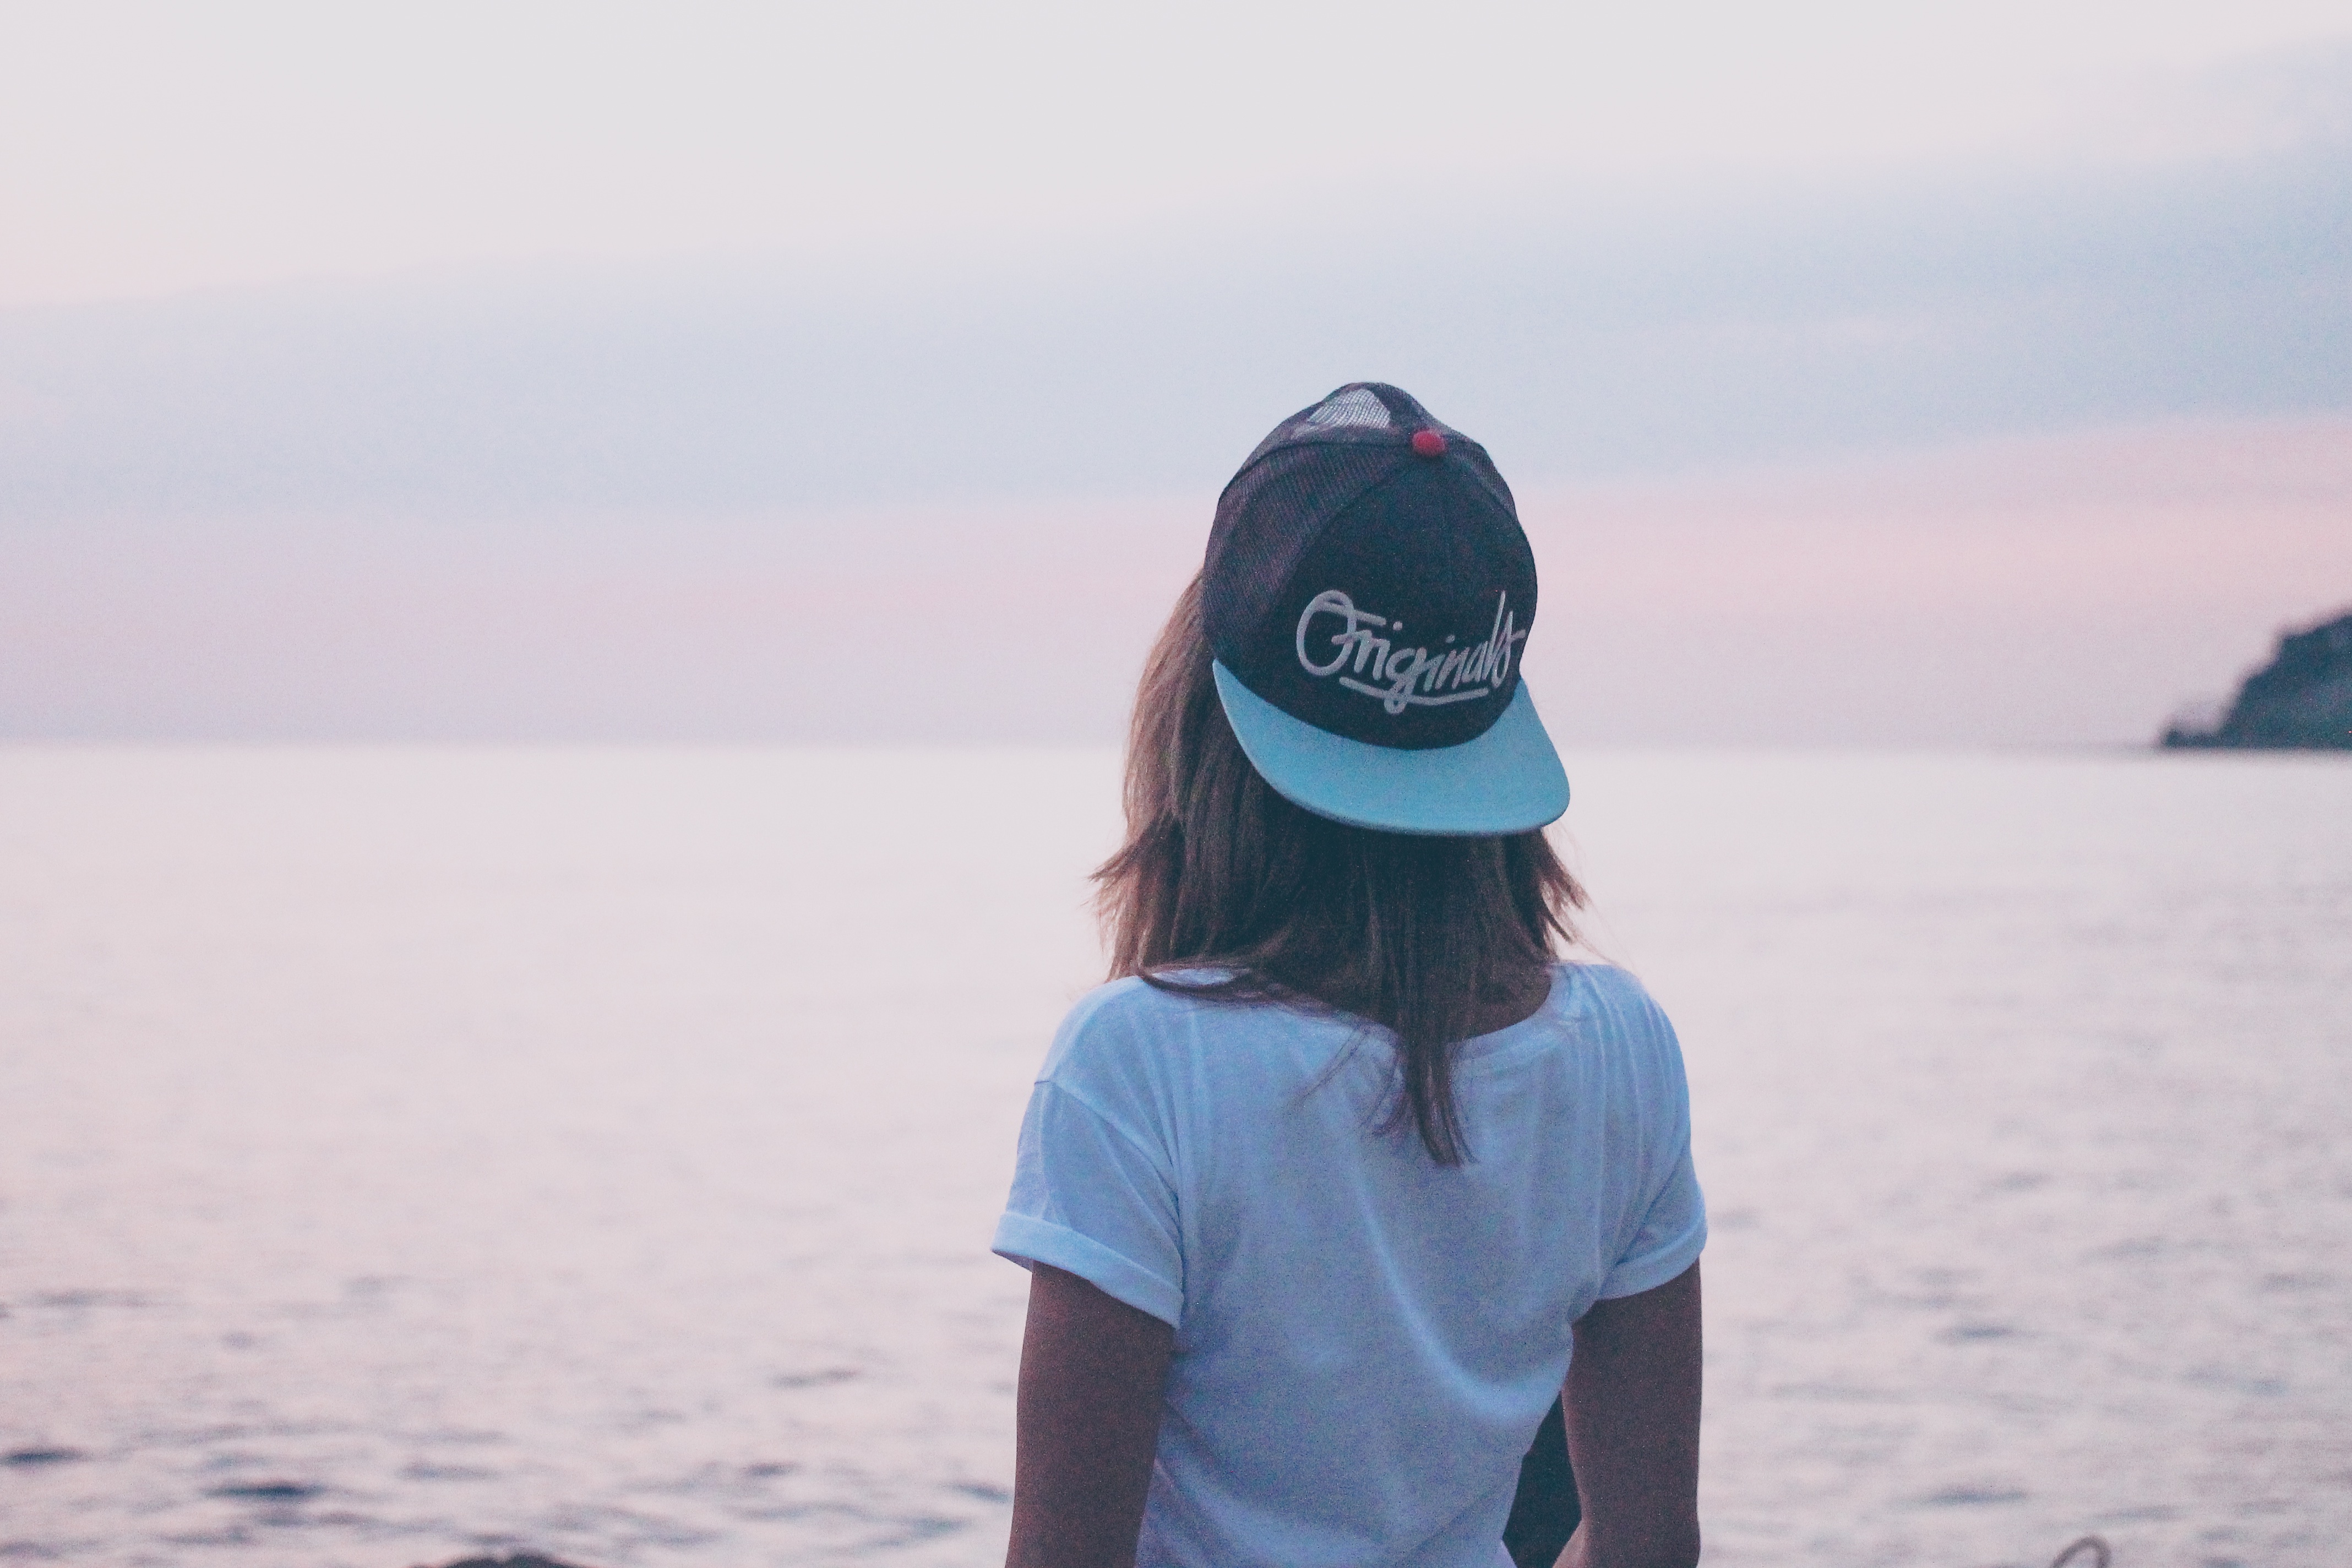
beach, sea, coast, sand, ocean, horizon, sky, girl, shore, vacation, hat, blue, season, cap